Starvation

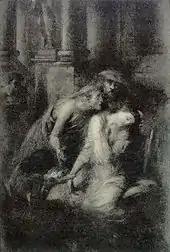
The starving Livilla refusing food.From a drawing by André Castagne.

A son and daughter of Agrippina were also executed by starvation for political reasons; Drusus Caesar, her second son, was put in prison in 33 AD, and starved to death by orders of Tiberius (he managed to stay alive for nine days by chewing the stuffing of his bed); Agrippina's youngest daughter, Julia Livilla, was exiled on an island in 41 by her uncle, Emperor Claudius, and her death by starvation was arranged by the empress Messalina.